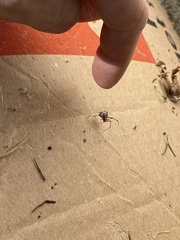
Species: Parasteatoda_tepidariorum